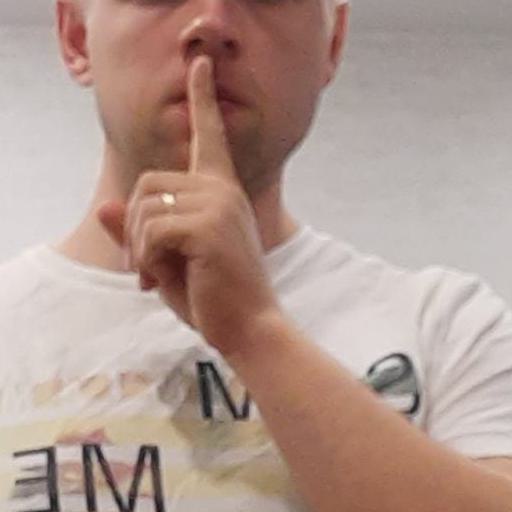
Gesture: mute